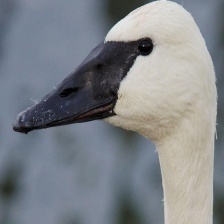
Species: TRUMPTER SWAN
Scientific name: CYGNUS BUCCINATOR
ImageNet parent category: black_swan